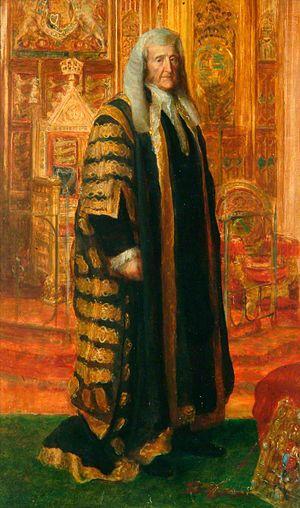
John Campbell, 1ᵉʳ baron Campbell, CP, CR, FRSE était un homme politique libéral britannique, avocat et homme de lettres.